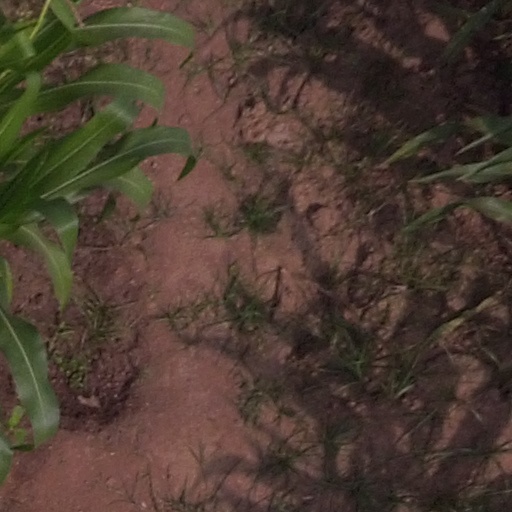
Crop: maize; corn